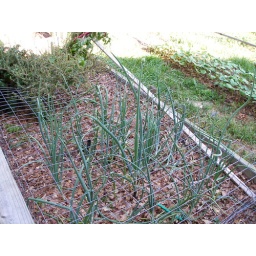
Raised bed #3 - onions are under a tunnel of fencing for protection from wandering pets.